Dig Dug

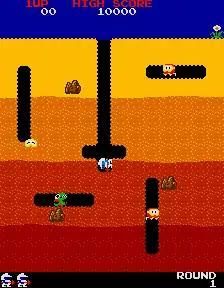
Arcade version screenshot

"Dig Dug" is a maze video game where the player controls protagonist Dig Dug (Taizo Hori) to eliminate each screen's enemies: Pookas, red creatures with comically large goggles; and Fygars, fire-breathing green dragons. Dig Dug can use an air pump to inflate them to bursting or crush them under large falling rocks. When the air pump is activated, Dig Dug will stop moving and throw the end of the air pump forwards, where it may catch onto an enemy. If an enemy is hit, they are frozen in place, and the player can repeatedly press the air pump's button to inflate them. If no action is taken for a while or the player moves, the air pump disconnects and the action is cancelled, but the enemy will begin to deflate and will be stunned until fully deflated. Rocks are unable to be dug through but will fall after a short period of time after the tile directly beneath them is removed by Dig Dug and he moves from the position, though he can still be crushed. Falling rocks are destroyed once they land on a tile. Bonus points are awarded for squashing multiple enemies with a single rock, and dropping any two rocks in a stage yields a bonus item, which can be eaten for points. Once all the enemies have been defeated, Dig Dug progresses to the next stage.